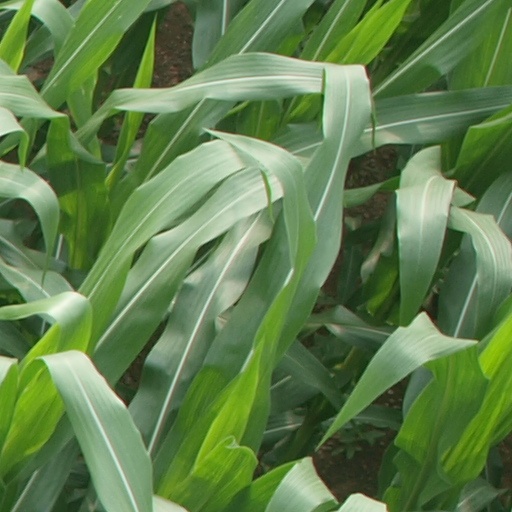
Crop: maize; corn